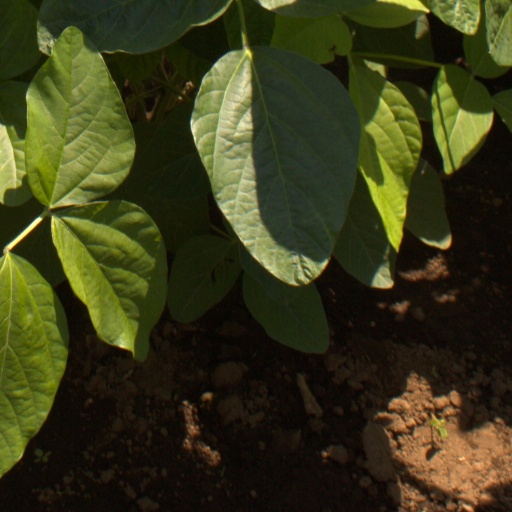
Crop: soybean